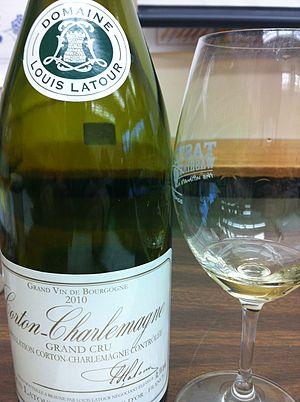
Le corton-charlemagne est un vin blanc d'appellation d'origine contrôlée produit sur une partie des communes d'Aloxe-Corton, de Ladoix-Serrigny et de Pernand-Vergelesses, en Côte-d'Or.